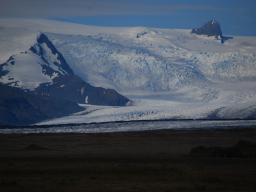
Label: Background_without_leaves